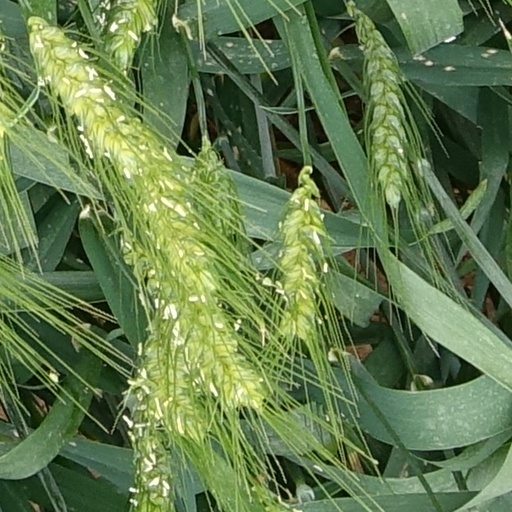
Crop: wheat